Plummer effect

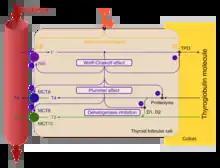
Compensatory mechanisms preventing thyrotoxicosis in oversupply with iodine, including the Wolff-Chaikoff effect, the Plummer effect and the dehalogenase inhibition effect

The Plummer effect is one of several physiological feedforward mechanisms taking place in follicular cells of the healthy thyroid gland and preventing the development of thyrotoxicosis in situations of extremely high supply with iodine.